Tambora (Dominican drum)

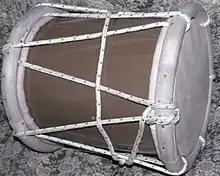
Tambora dominicana

The Dominican tambora (from the Spanish word "tambor", meaning "drum") is a two headed drum played in merengue music. In many countries, especially the Dominican Republic, tamboras were made from salvaged rum barrels. Tambora players are called "tamboreros".